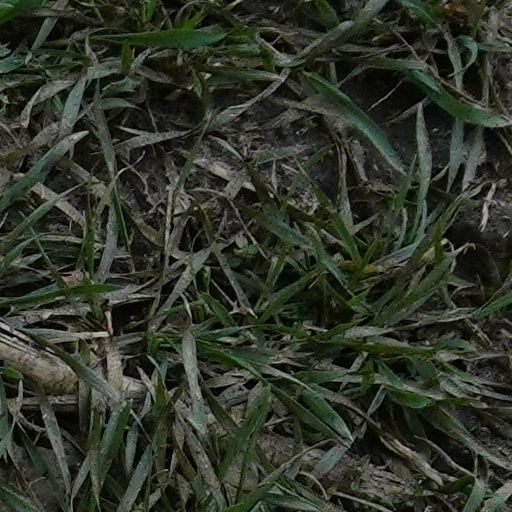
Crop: wheat